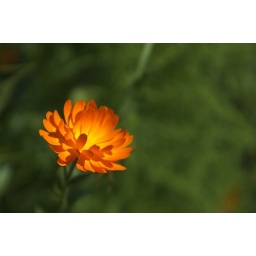
orange, just orange in green sea